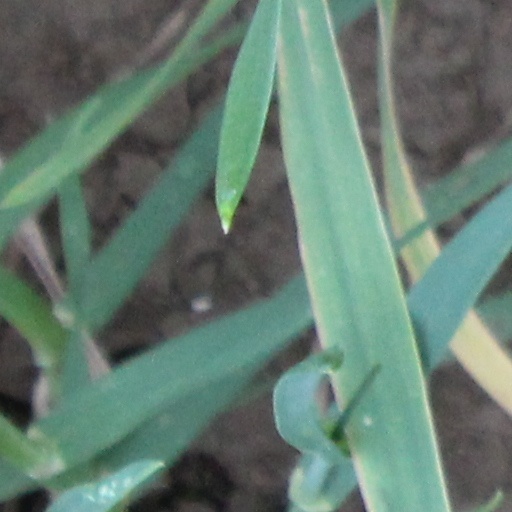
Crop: wheat